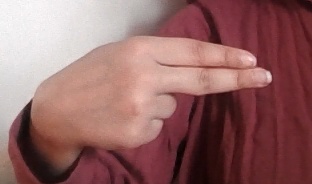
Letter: ain